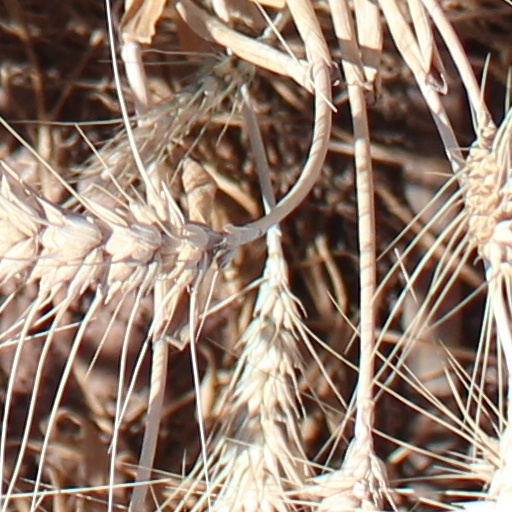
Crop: wheat